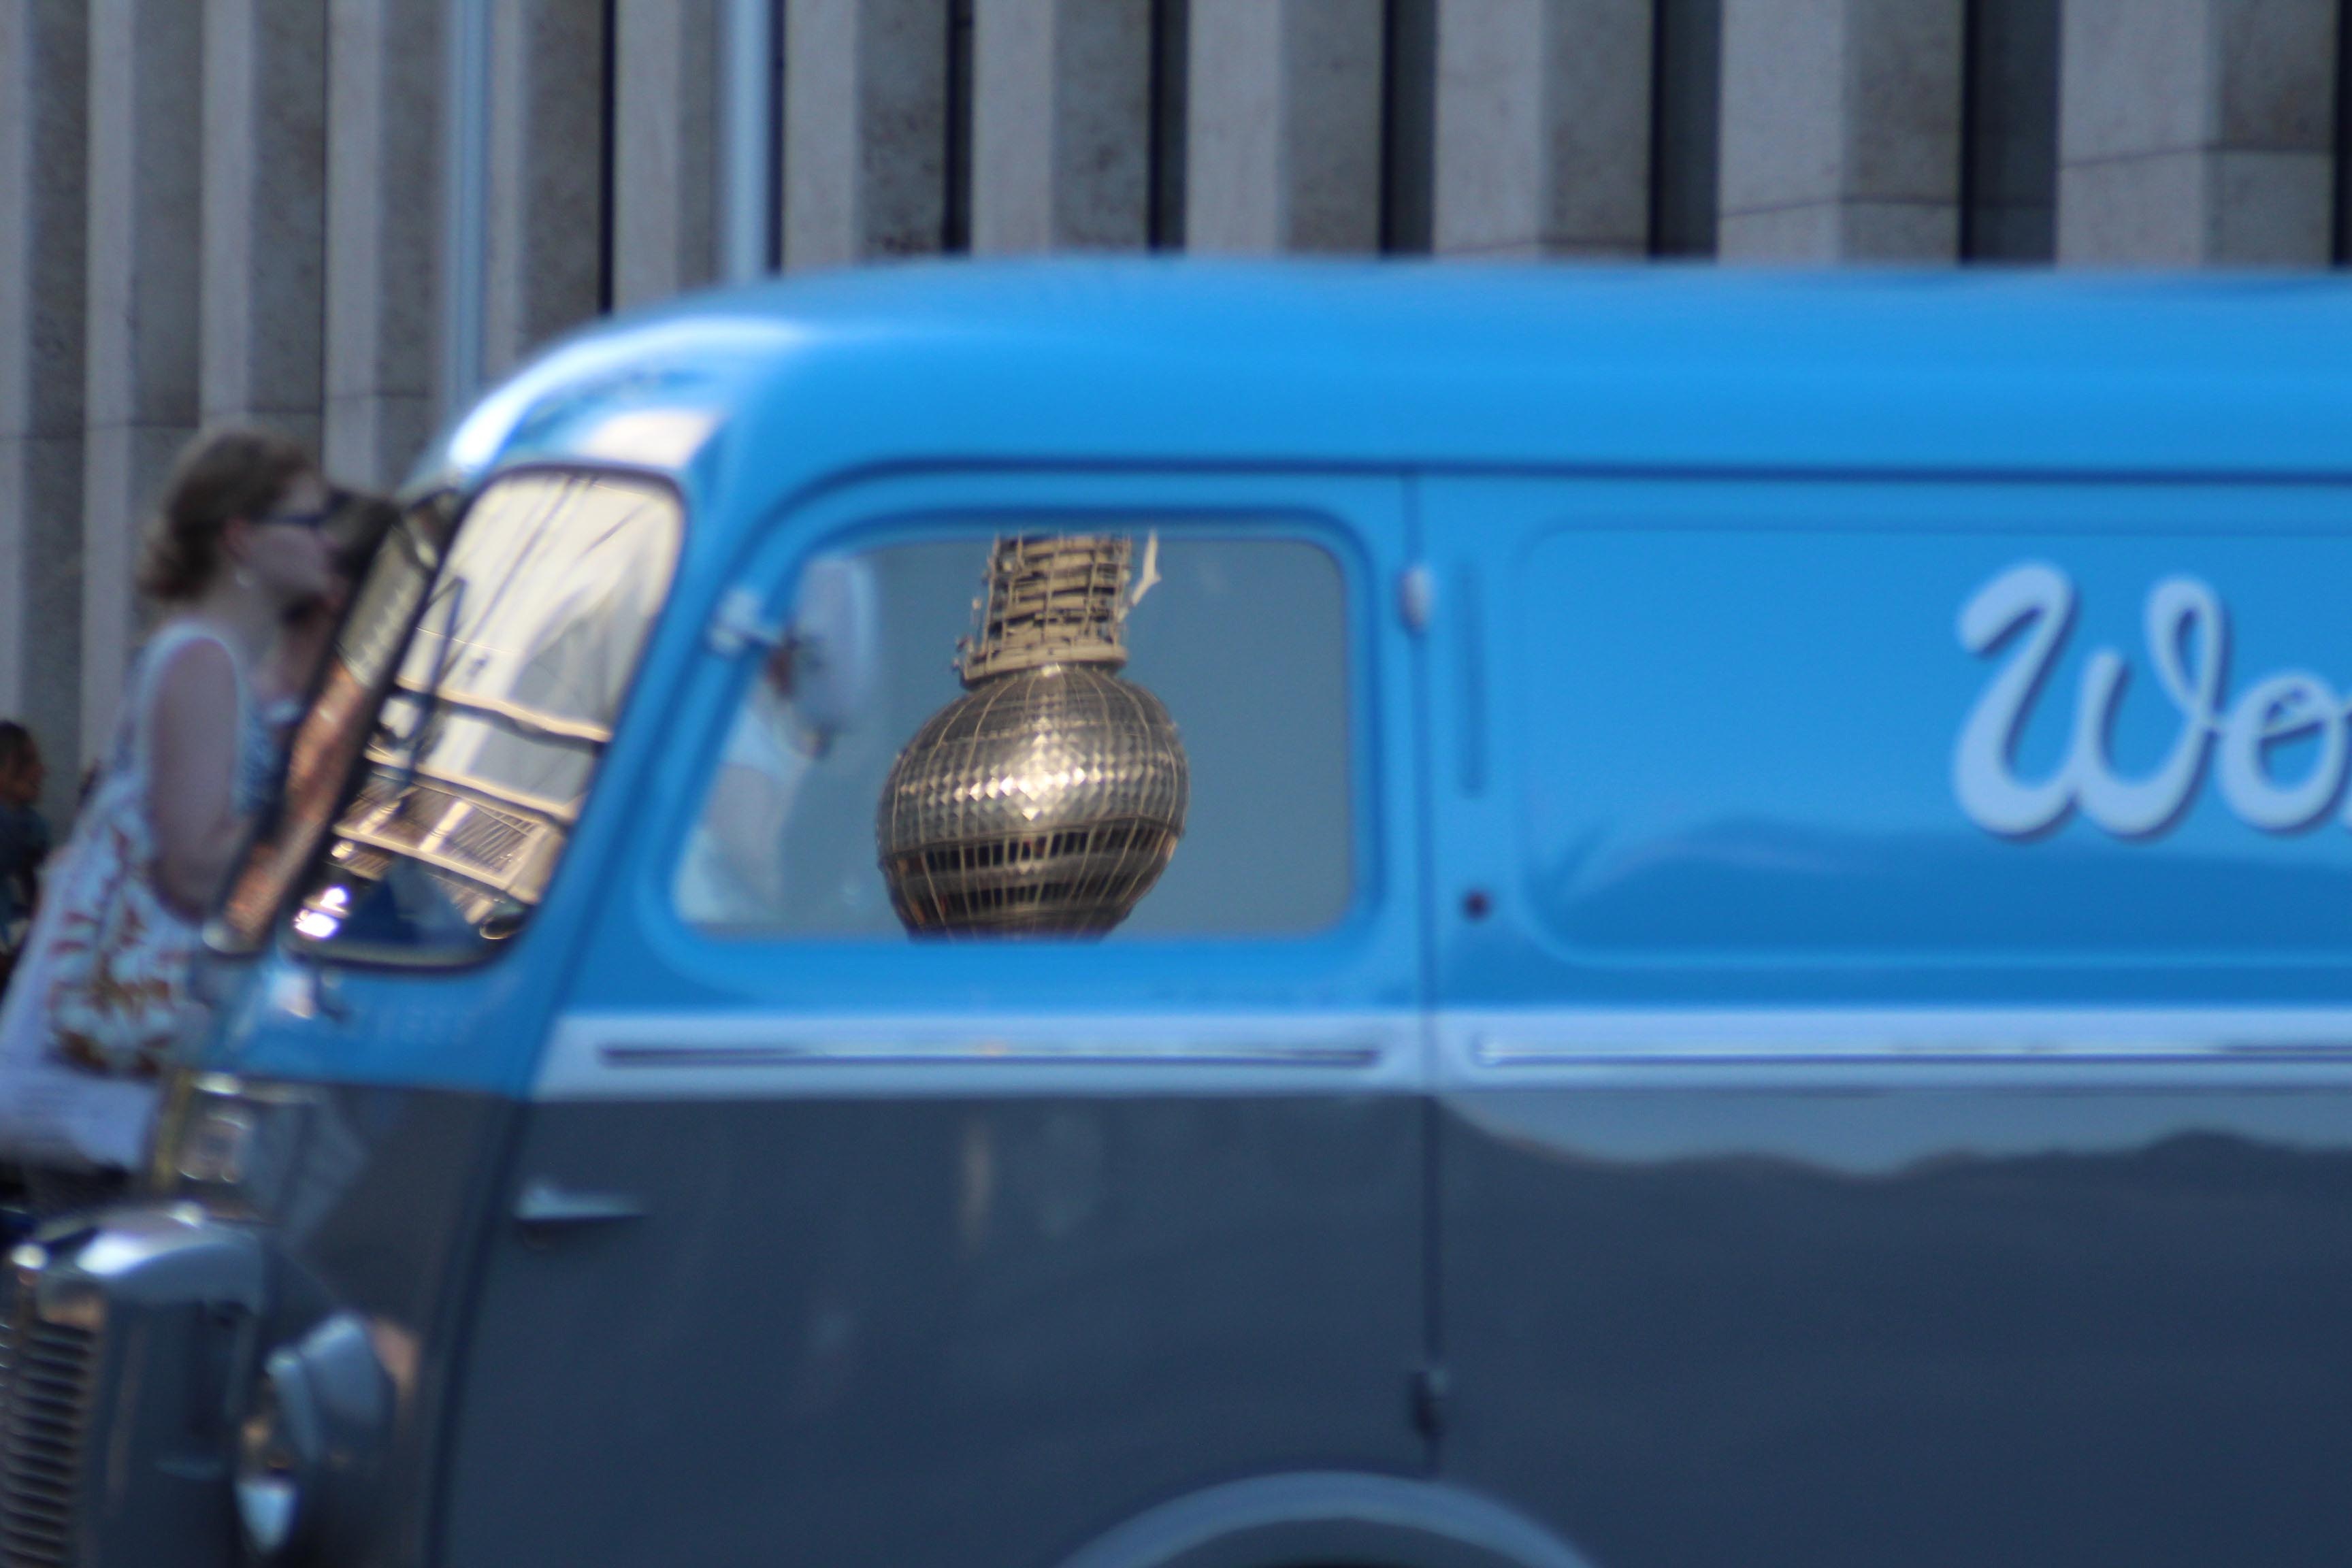
car, vehicle, motor vehicle, bumper, places of interest, berlin, alexanderplatz, tv tower, city car, land vehicle, automobile make, automotive exterior, vehicle registration plate